Arthur Acland (died 1610)

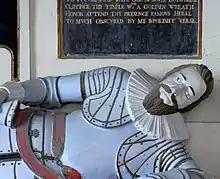
Detail of Acland's effigy on his monument in Landkey Church

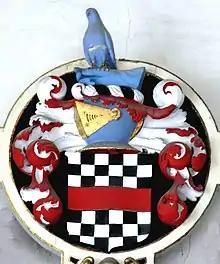
Detail of Acland's Heraldic achievement on his monument in Landkey Church.

Sir Arthur Acland (also recorded as Sir Arthure Akelane) (1573–1610) of Acland in the parish of Landkey, Devon, was a member of the Devonshire gentry, and was knighted in 1606. Little is known of his life and career, but his monumental inscription survives above his monument in Landkey Church. His son was Sir John Acland, 1st Baronet (c. 1591 – 1647). He was ancestor to the prominent, wealthy and long-enduring Acland family of Killerton, which survives today in the direct male line.